Olten

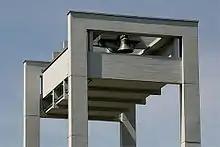
Bell tower of the Saint Paul's Church, a Reformed Church, in Olten

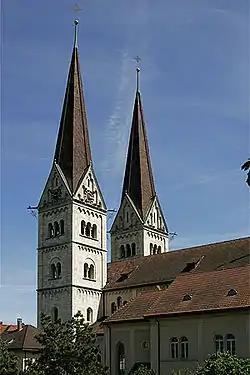
Olten's biggest religious building: the catholic Saint Martin's Church

From the , 6,803 or 40.6% were Roman Catholic, while 4,262 or 25.4% belonged to the Swiss Reformed Church. Of the rest of the population, there were 299 members of an Orthodox church (or about 1.78% of the population), there were 390 individuals (or about 2.33% of the population) who belonged to the Christian Catholic Church, and there were 333 individuals (or about 1.99% of the population) who belonged to another Christian church. There were 13 individuals (or about 0.08% of the population) who were Jewish, and 1,363 (or about 8.13% of the population) who were Islamic. There were 82 individuals who were Buddhist, 178 individuals who were Hindu and 18 individuals who belonged to another church. 2,408 (or about 14.37% of the population) belonged to no church, are agnostic or atheist, and 608 individuals (or about 3.63% of the population) did not answer the question.